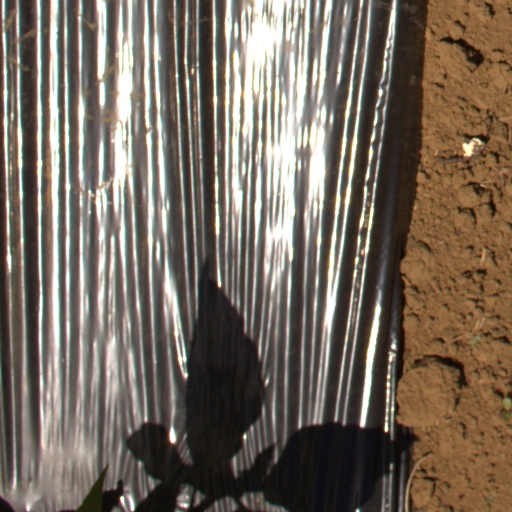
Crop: Jerusalem artichoke